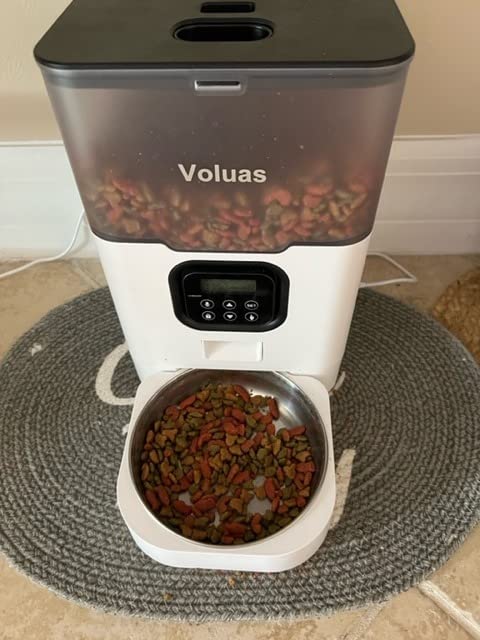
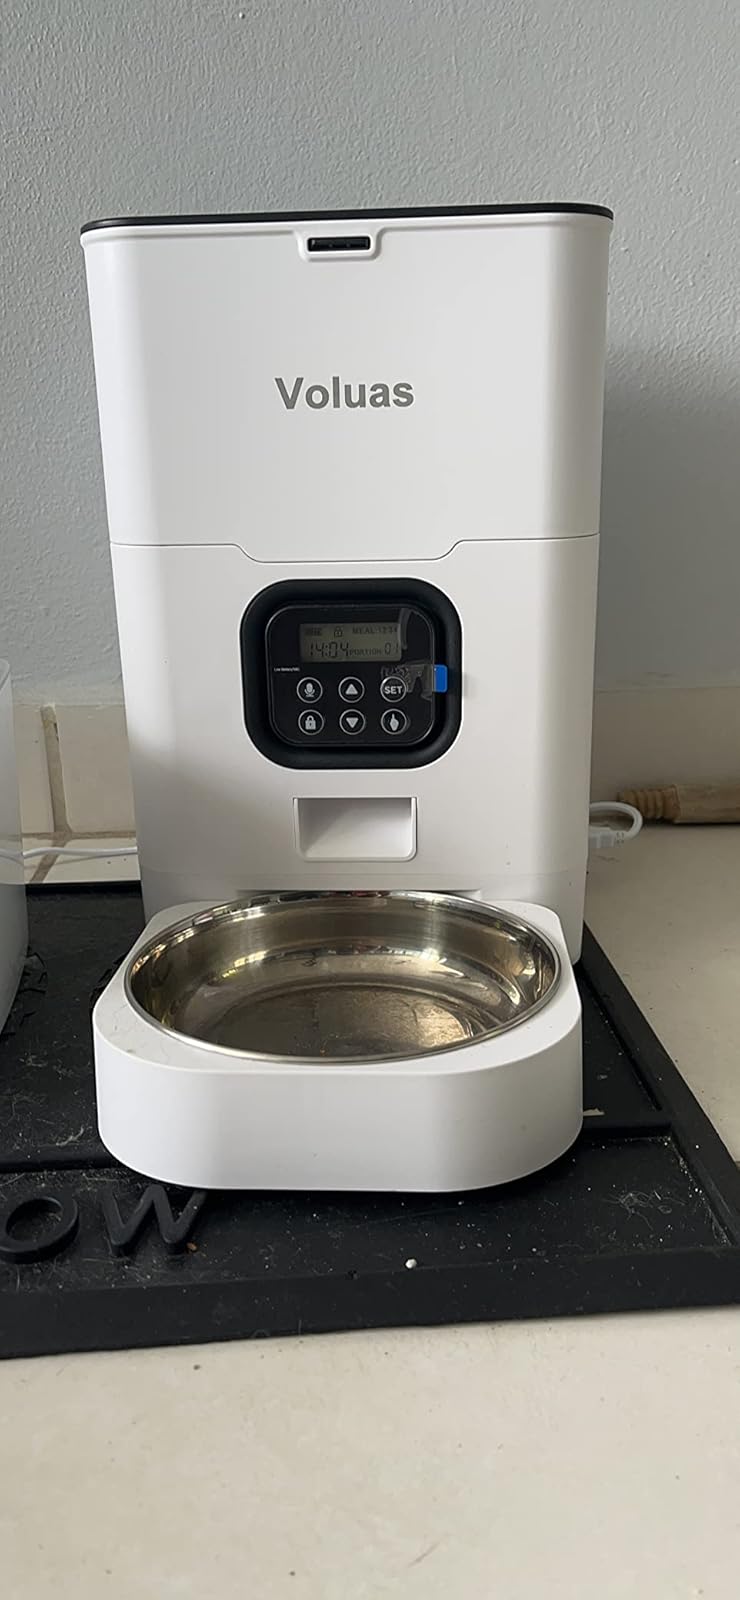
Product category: items_feeder
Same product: no